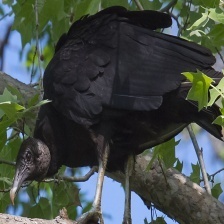
Species: BLACK VULTURE
Scientific name: CORAGYPS ATRATUS
ImageNet parent category: vulture